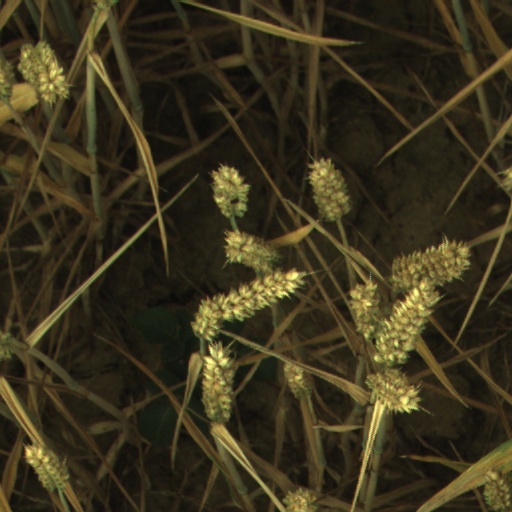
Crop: wheat